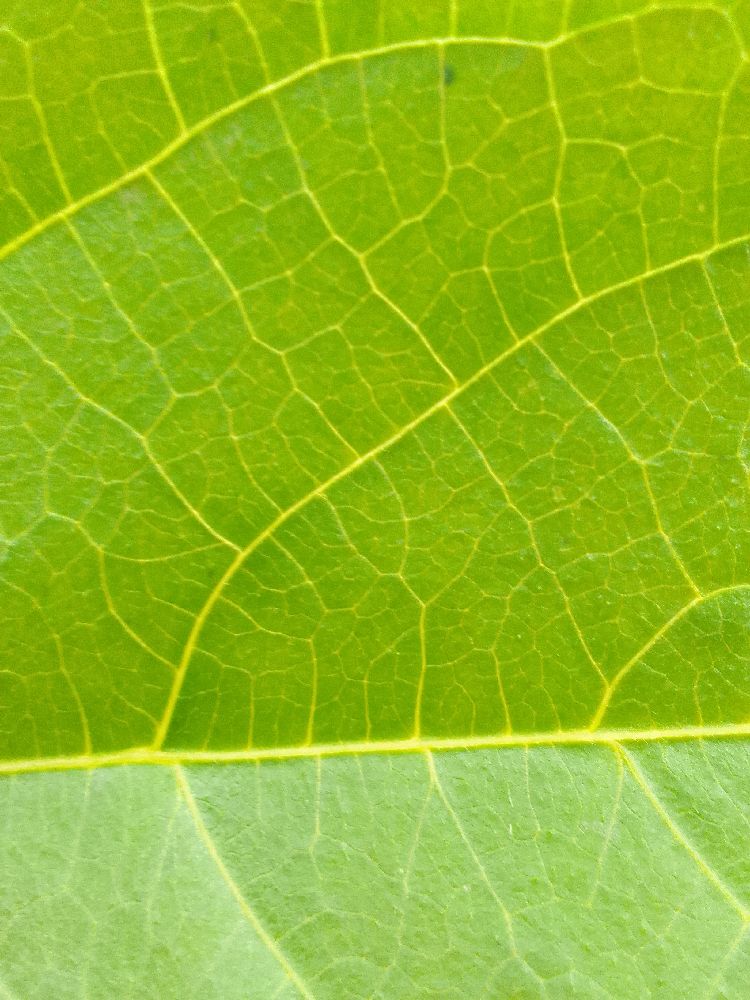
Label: healthy